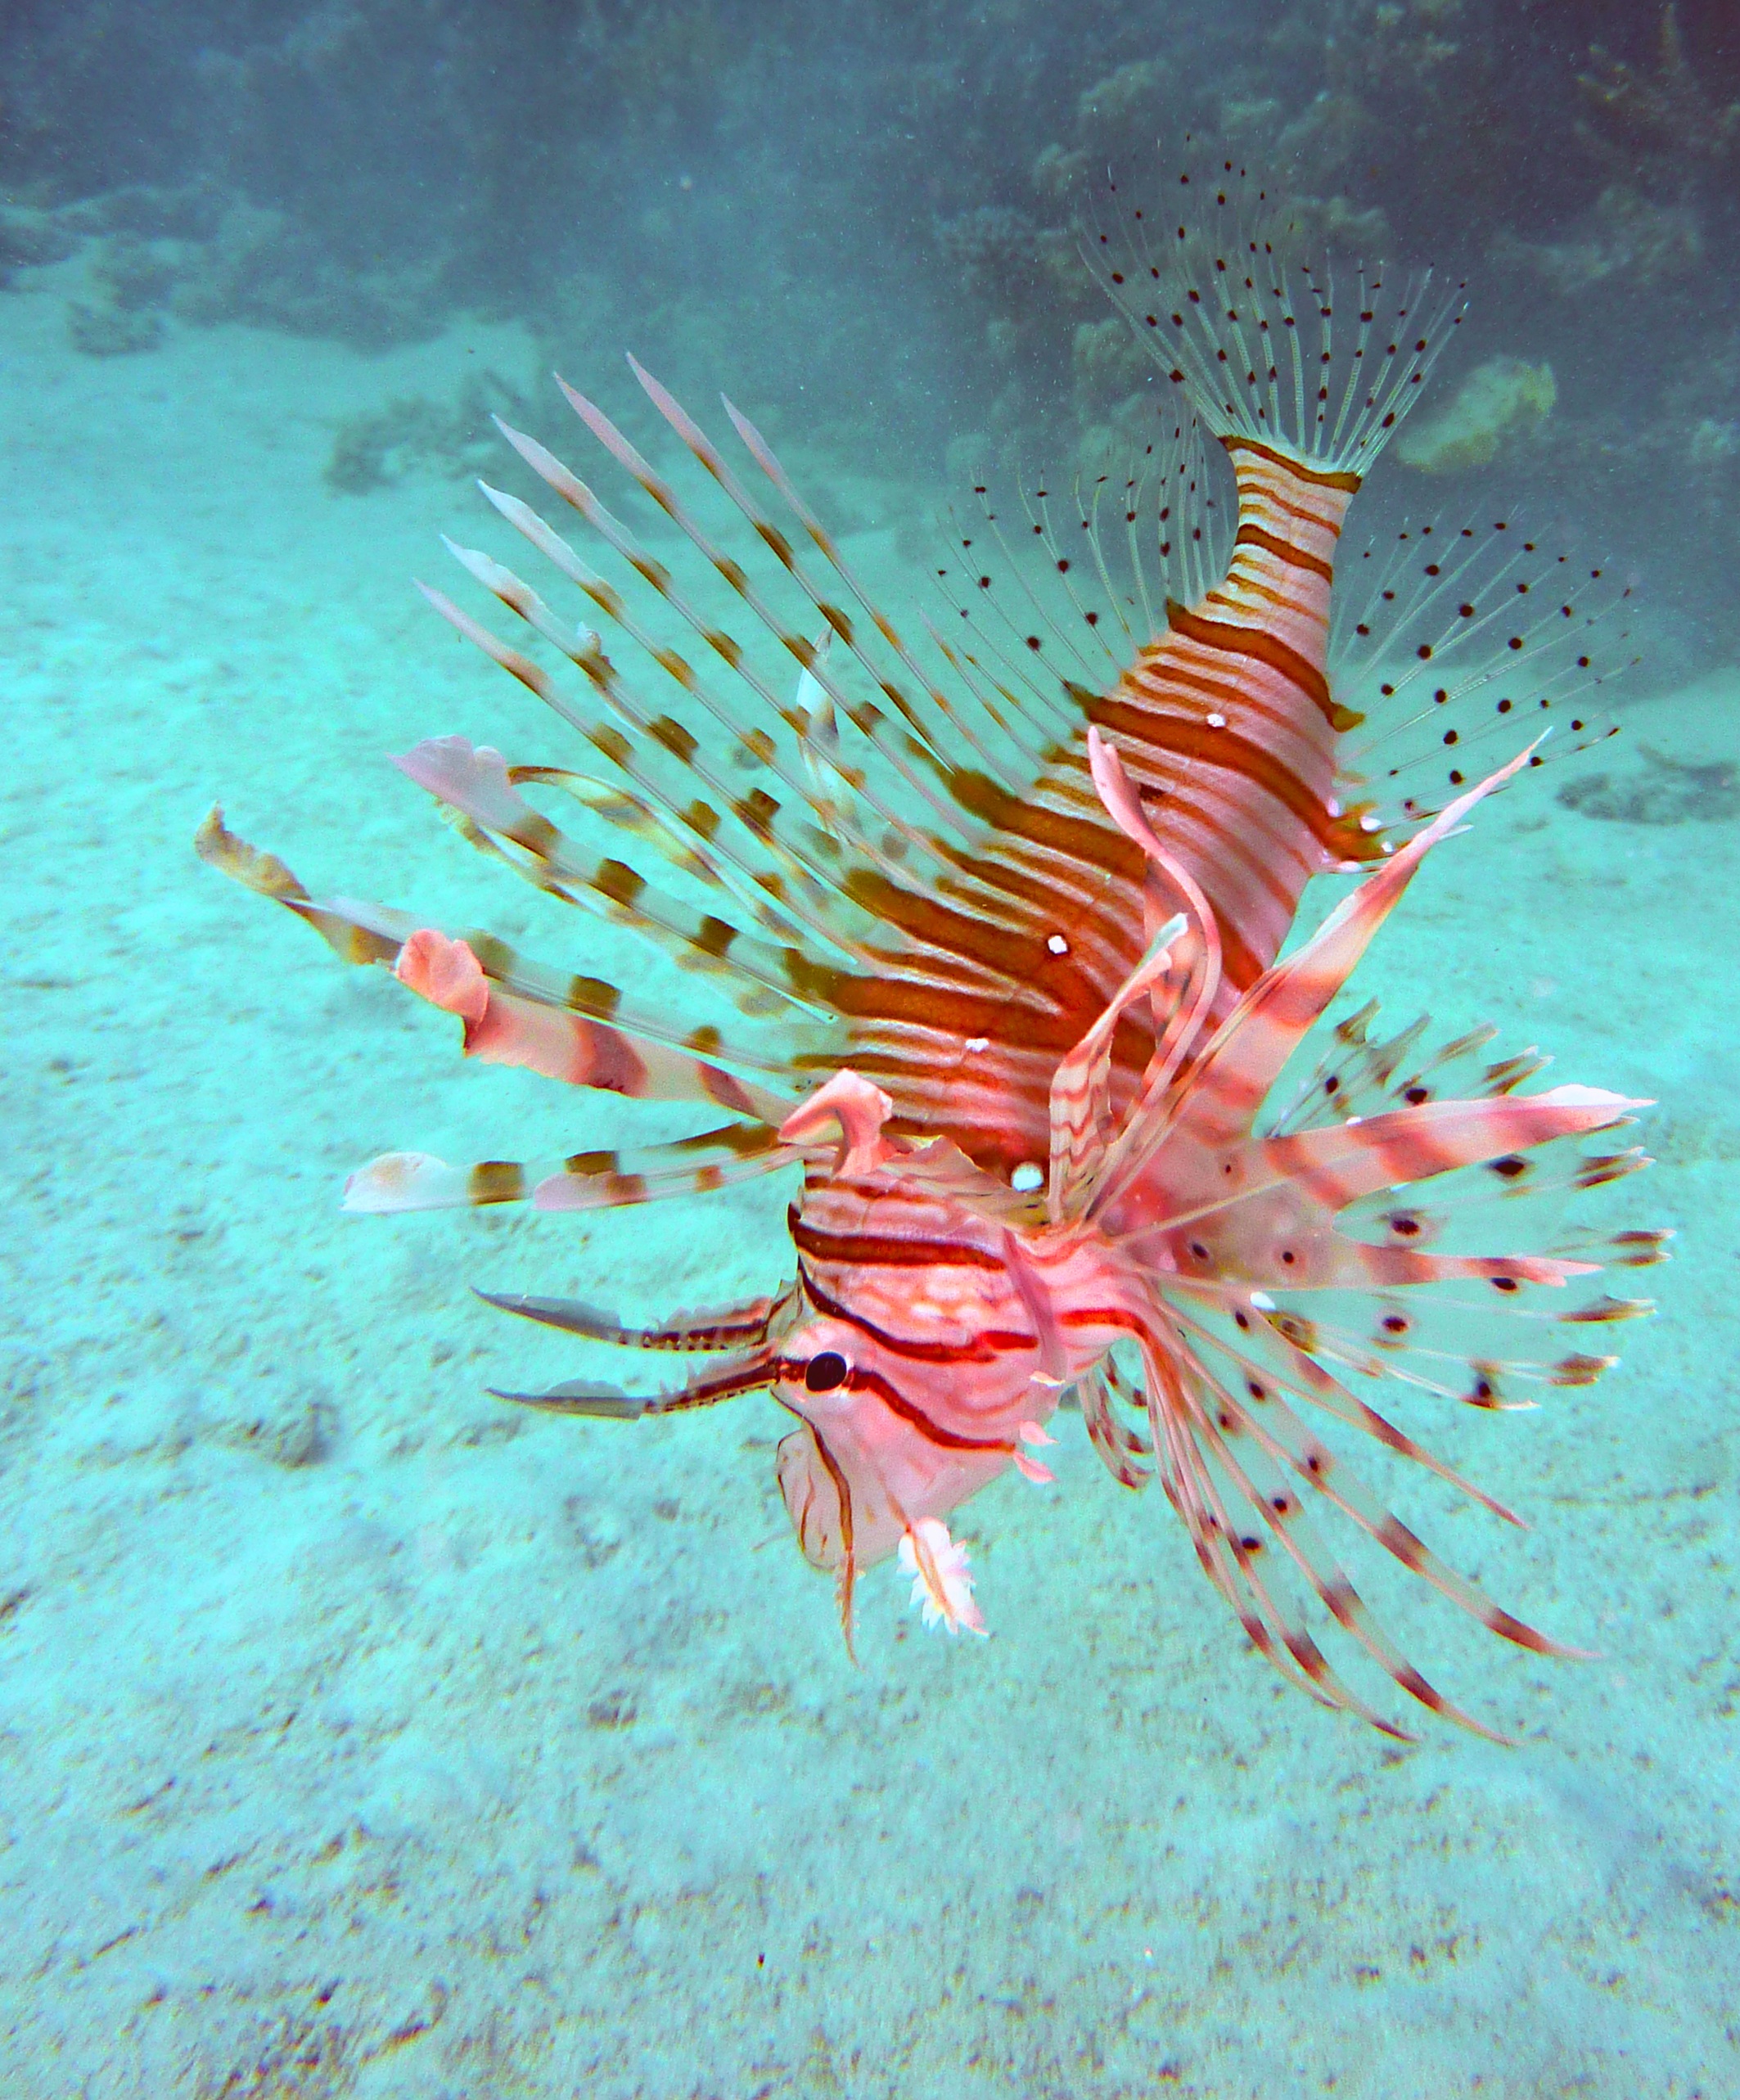
sea, water, diving, underwater, biology, fish, lionfish, coral, coral reef, reef, egypt, scorpionfish, radiant, underwater world, red sea, scorpionsfisch, red fire fish, sea anemone, marine biology, coral reef fish, deep sea fish, pomacentridae